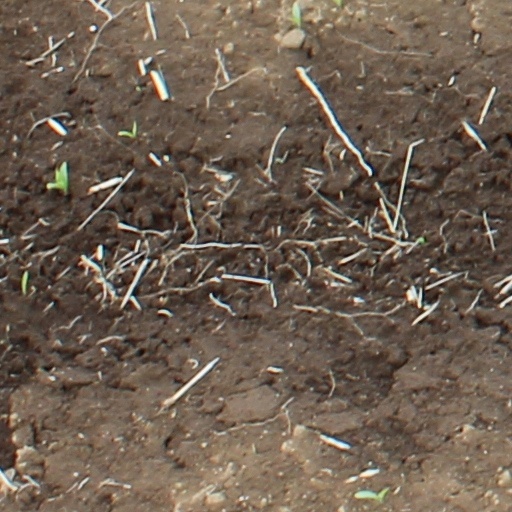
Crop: wheat